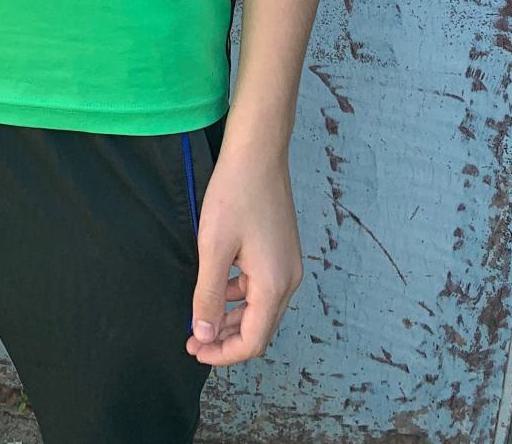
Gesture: no_gesture